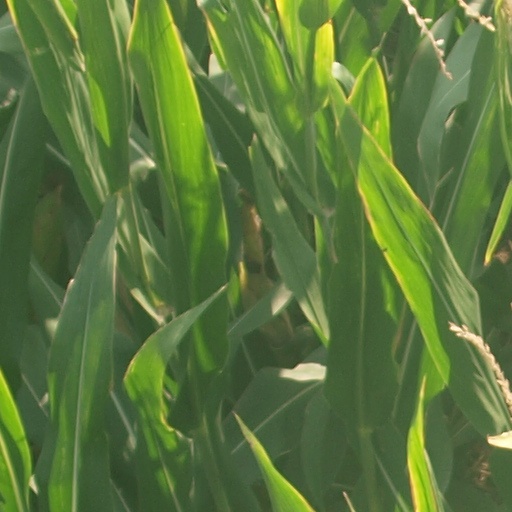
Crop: maize; corn